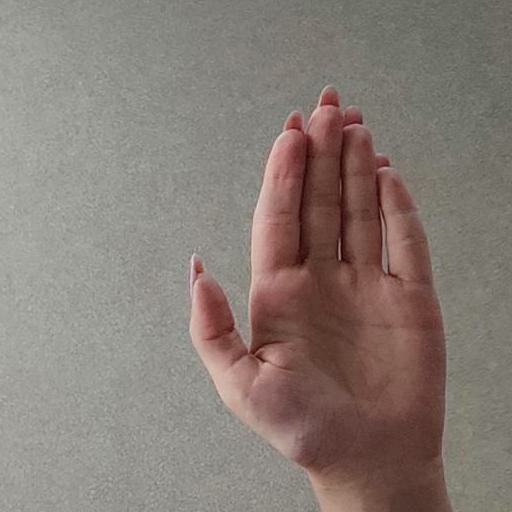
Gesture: stop